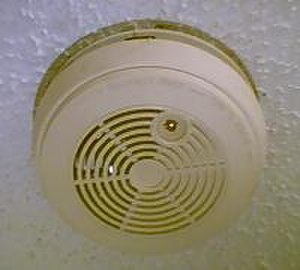
Alarmanlæg
Brandalarm, røgalarm.
Alarmanlæg eller alarmsystemer er typisk elektroniske systemer, der reagerer på røg eller andre stimuli med henblik på sikring.